SuperStar Search Slovakia

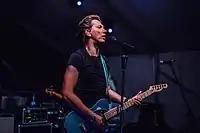
Peter Cmorík, the second season winner

In season 2 eleven contestants made it to the finals. The first single recorded by TOP 11 is called "So mnou môžeš rátať" and it was composed by judge Pavol Habera (music) and slovak poem writer Daniel Hevier. Every final night has its theme. Audience can vote for contestants from the very beginning of the show, voting ends during result show on the same day.